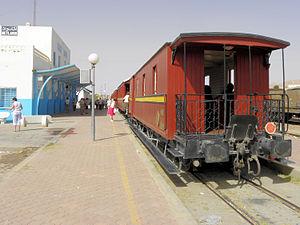
Métlaoui est une ville de l'ouest de la Tunisie située entre Gafsa et Tozeur. Elle est rattachée administrativement au gouvernorat de Gafsa.